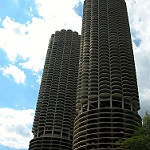
Scene: Outdoor